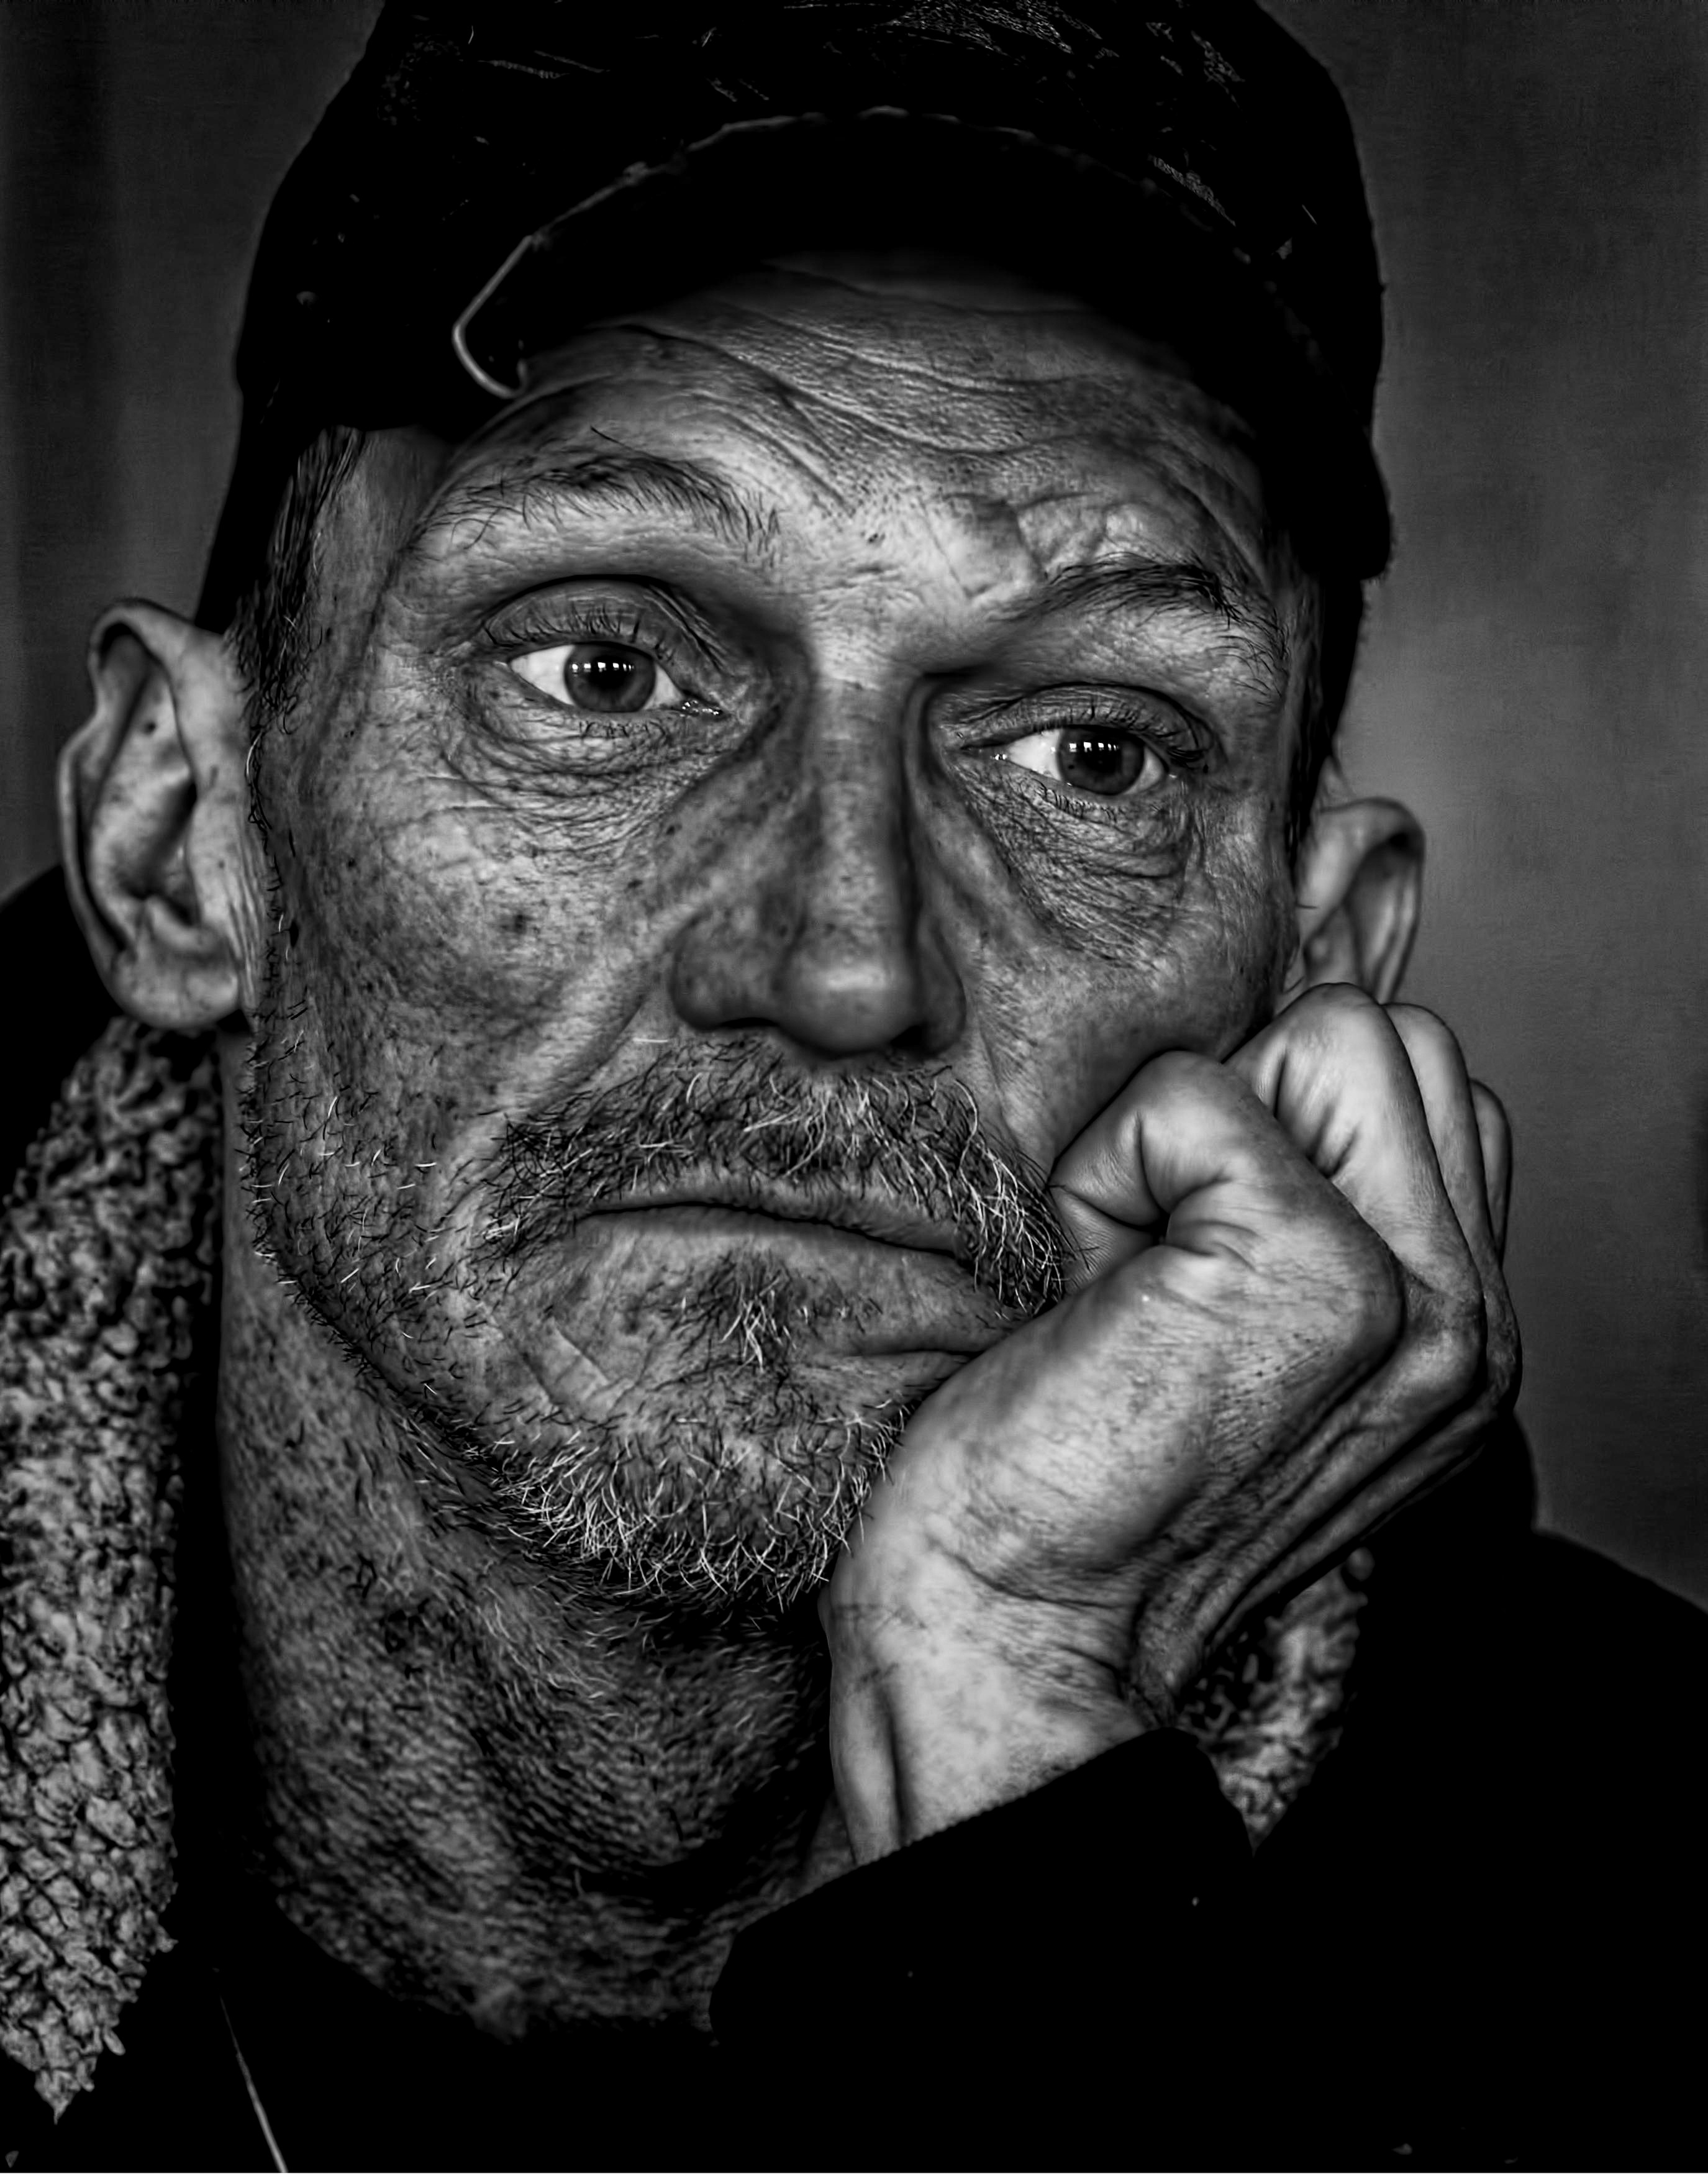
work, man, person, black and white, people, street, old, city, male, social, portrait, food, community, charity, monochrome, life, sad, shelter, men, homeless, sketch, drawing, head, horizontal, poverty, relief, and, hostel, volunteer, beggar, unhappy, poor, hungry, issue, hunger, homelessness, services, volunteering, outreach, monochrome photography, facial hair